Abe no Nakamaro

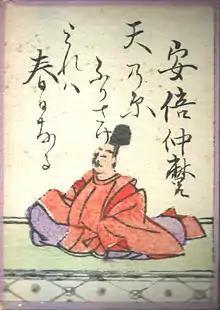
Abe no Nakamaro from "Hyakunin Isshu"

, also known by his Chinese name Chao Heng (pronounced "Chōkō" in Japanese), was a Japanese scholar and "waka" poet of the Nara period. He served on a Japanese envoy to Tang China and later became the Tang "duhu" (protectorate governor) of Annan (modern Vietnam).